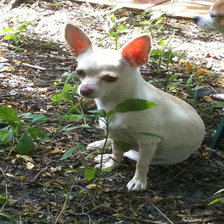
Species: dog
Breed: chihuahua